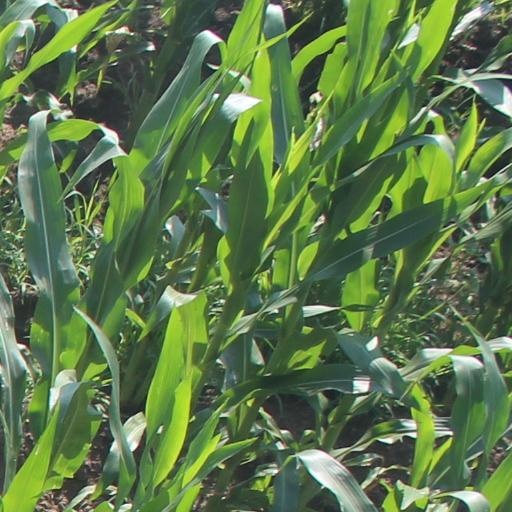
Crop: maize; corn